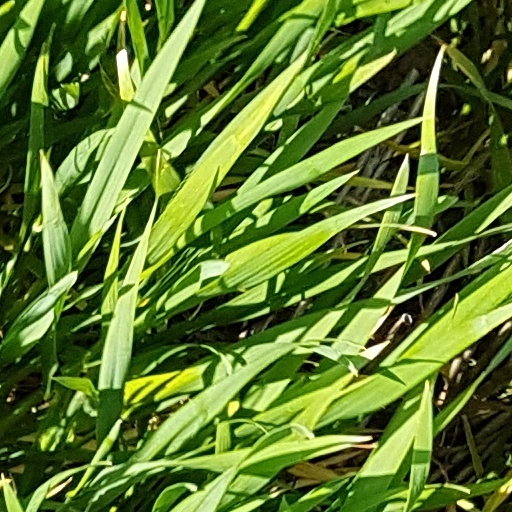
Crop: wheat